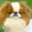
Label: dog